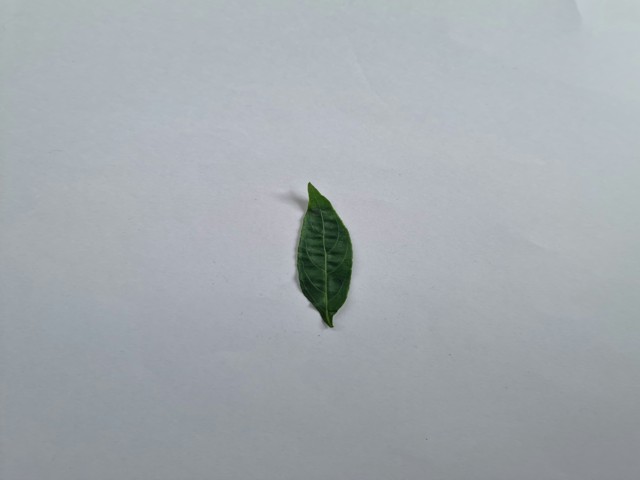
Plant: kalomegh